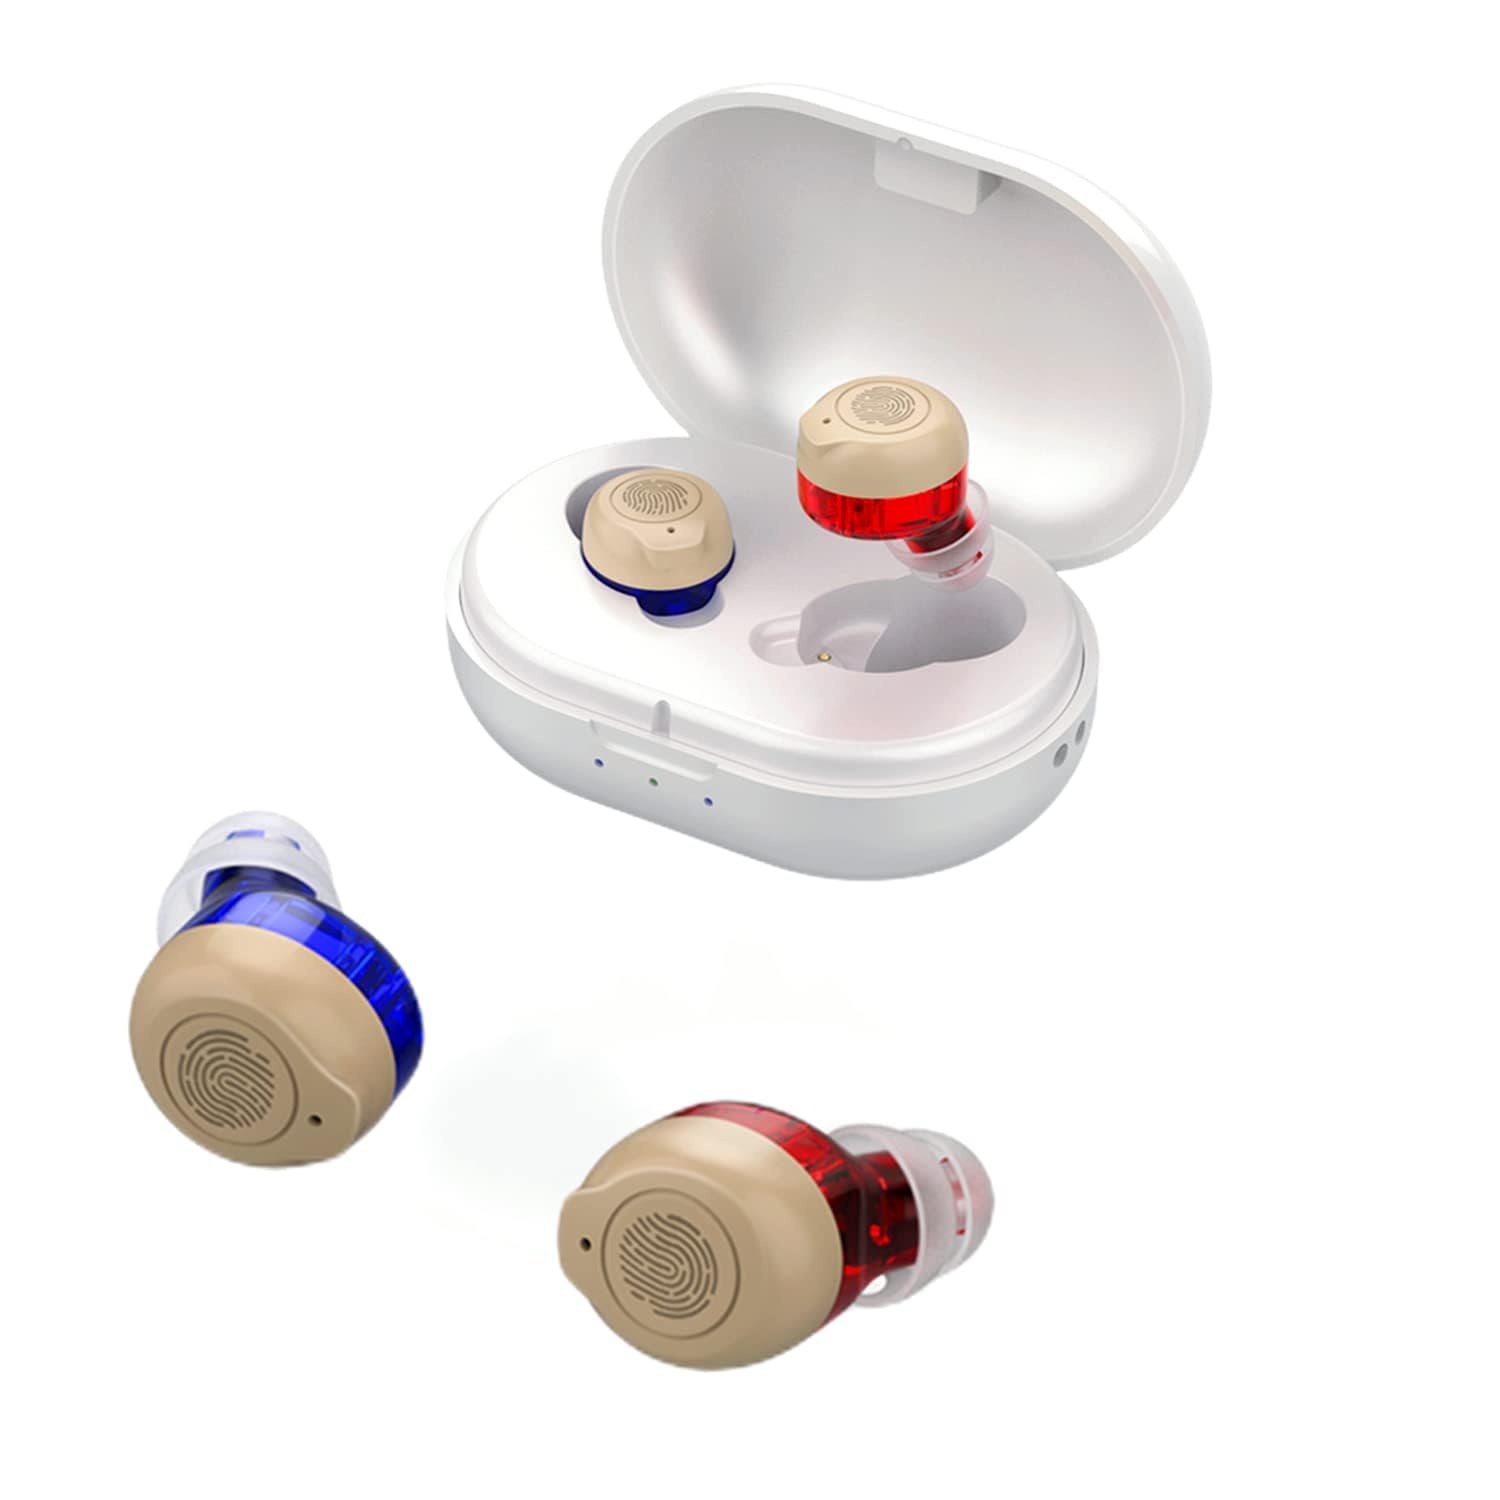
Nano Rechargeable Hearing Aids For Seniors With Noise Cancelling Hearing Amplifiers For Seniors Hearing Loss Mini Invisible Hearing Aids With Charging Case Pair (blue & Red)
Brand: DIOMS Color: blue&red Features: ✅【 HEARING AIDS NANO】:Different from traditional head-mounted and ear-hook hearing aid,Our hearing aids is very small and lightweight,Nearly invisible that is convenient for you to attend various occasions. ✅【HEARING AIDS RECHARGEABLE】:Rechargeable hearing aids with lithium battery built-in, which can be used continuously for 125 hours. Fast charging supports 2 hours charge for 25 hours of use. ✅【COMFORTABLE TO WEAR】:Lightweight and in-the-ear design. Each pair comes with 2 types/3 sizes ear domes. Fit snugly to make wearing comfortable, howling less. ✅【EASY TO USE】:Blue device for left ear, red device for right ear, white charging case. Nice appearance and easy to tell the two devices' direction. Obvious On/Off button for easy operation. ✅【TWO DEVICES INCLUDED】:Wearing both devices at same time, or sharing with loved ones, or use one keep the other one charging as backup, all is up to you. Part Number: BSCM-1116 Details: Nano Rechargeable Hearing Aids For Seniors With Noise Cancelling Hearing Amplifiers For Seniors Hearing Loss Mini Invisible Hearing Aids With Charging Case Pair EAN: 0697278242852 Package Dimensions: 4.9 x 3.7 x 1.7 inches
Brand: DIOMS
Category: Health & Beauty > Health Care > Hearing Aids > In-The-Ear (ITE) Hearing Aids